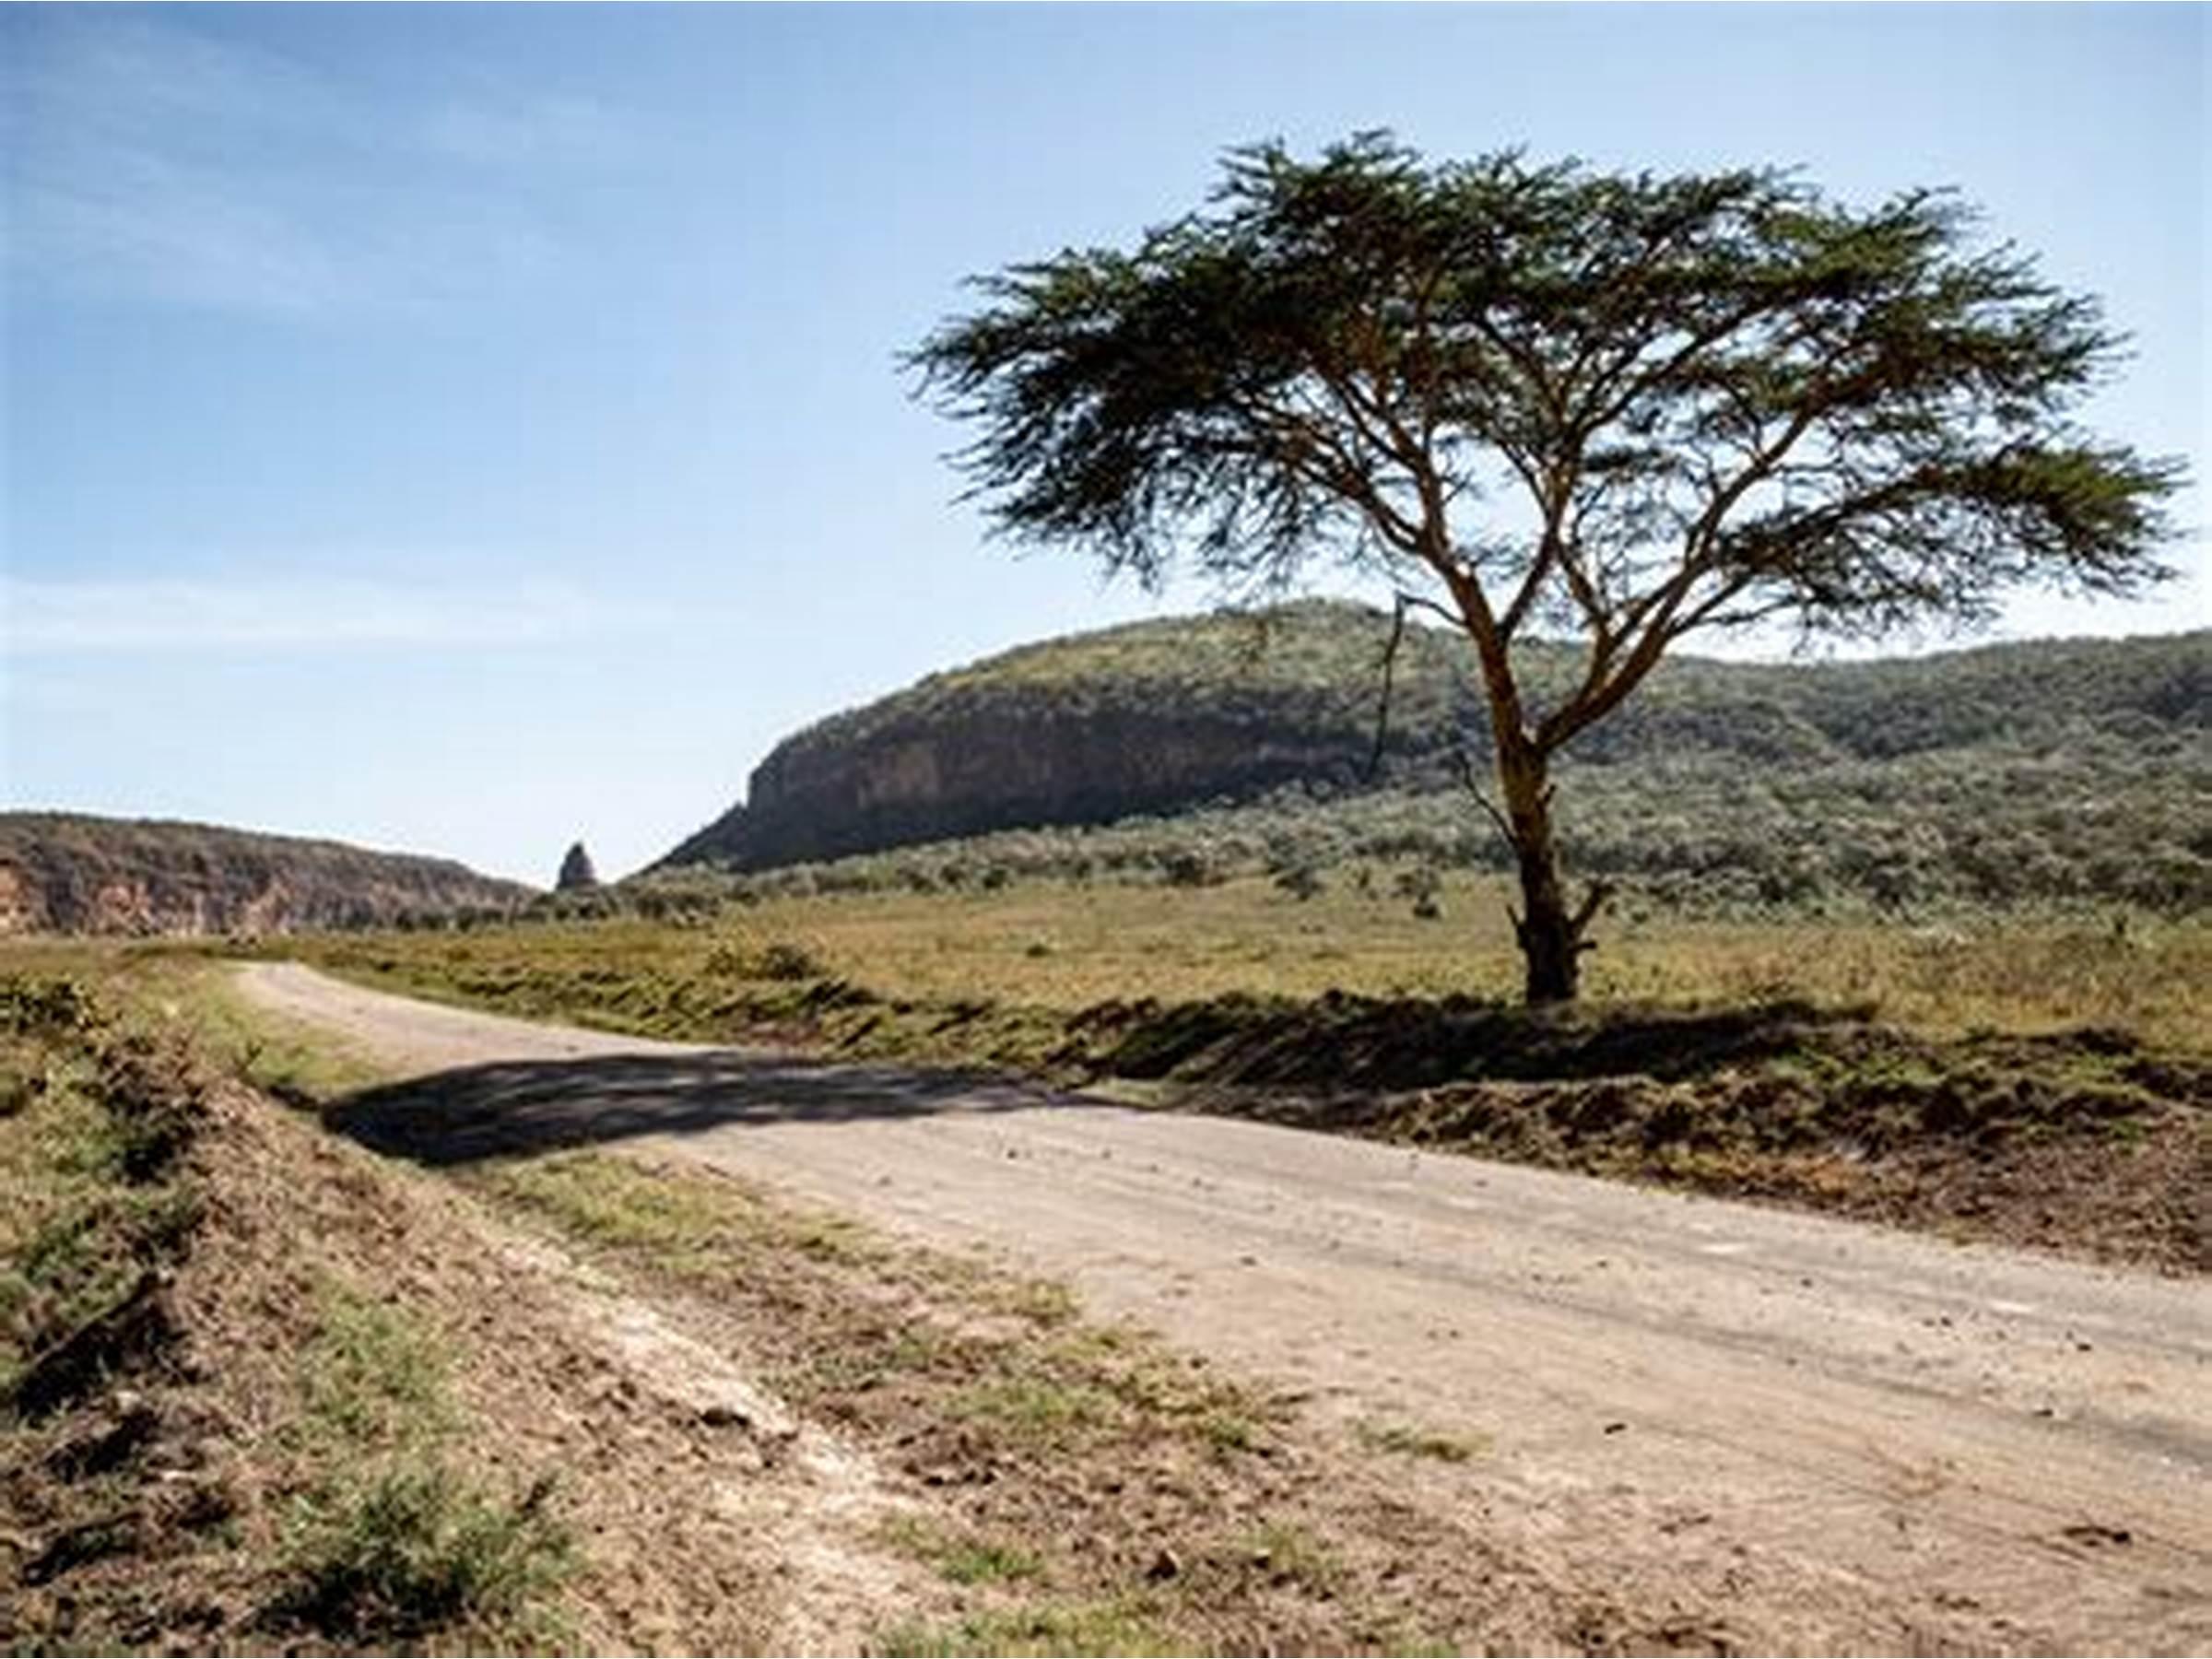
Eneo kubwa la wazi lenye ardhi yenye milima na mabonde lililozungukwa na uoto wa asili kama vile nyasi fupi, vichaka na miti iliyo tawanyika na kutengeneza mandhari kwa ajili ya hifadhi ya wanyama pori.